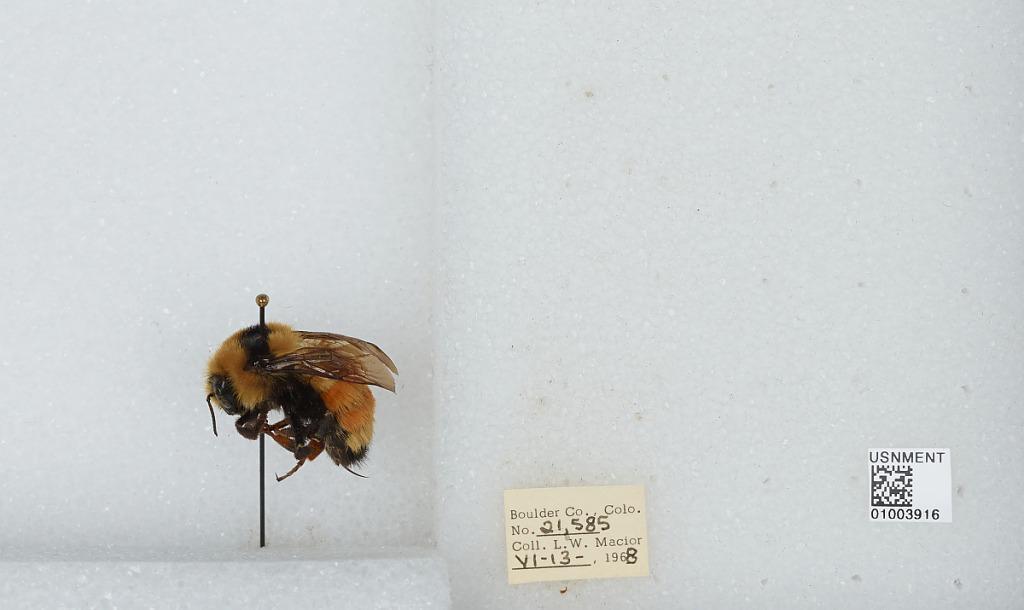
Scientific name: Bombus (Pyrobombus) huntii Greene
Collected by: L. Macior
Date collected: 1968-6-13
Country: United States
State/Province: Colorado
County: Boulder
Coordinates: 40.015, -105.27